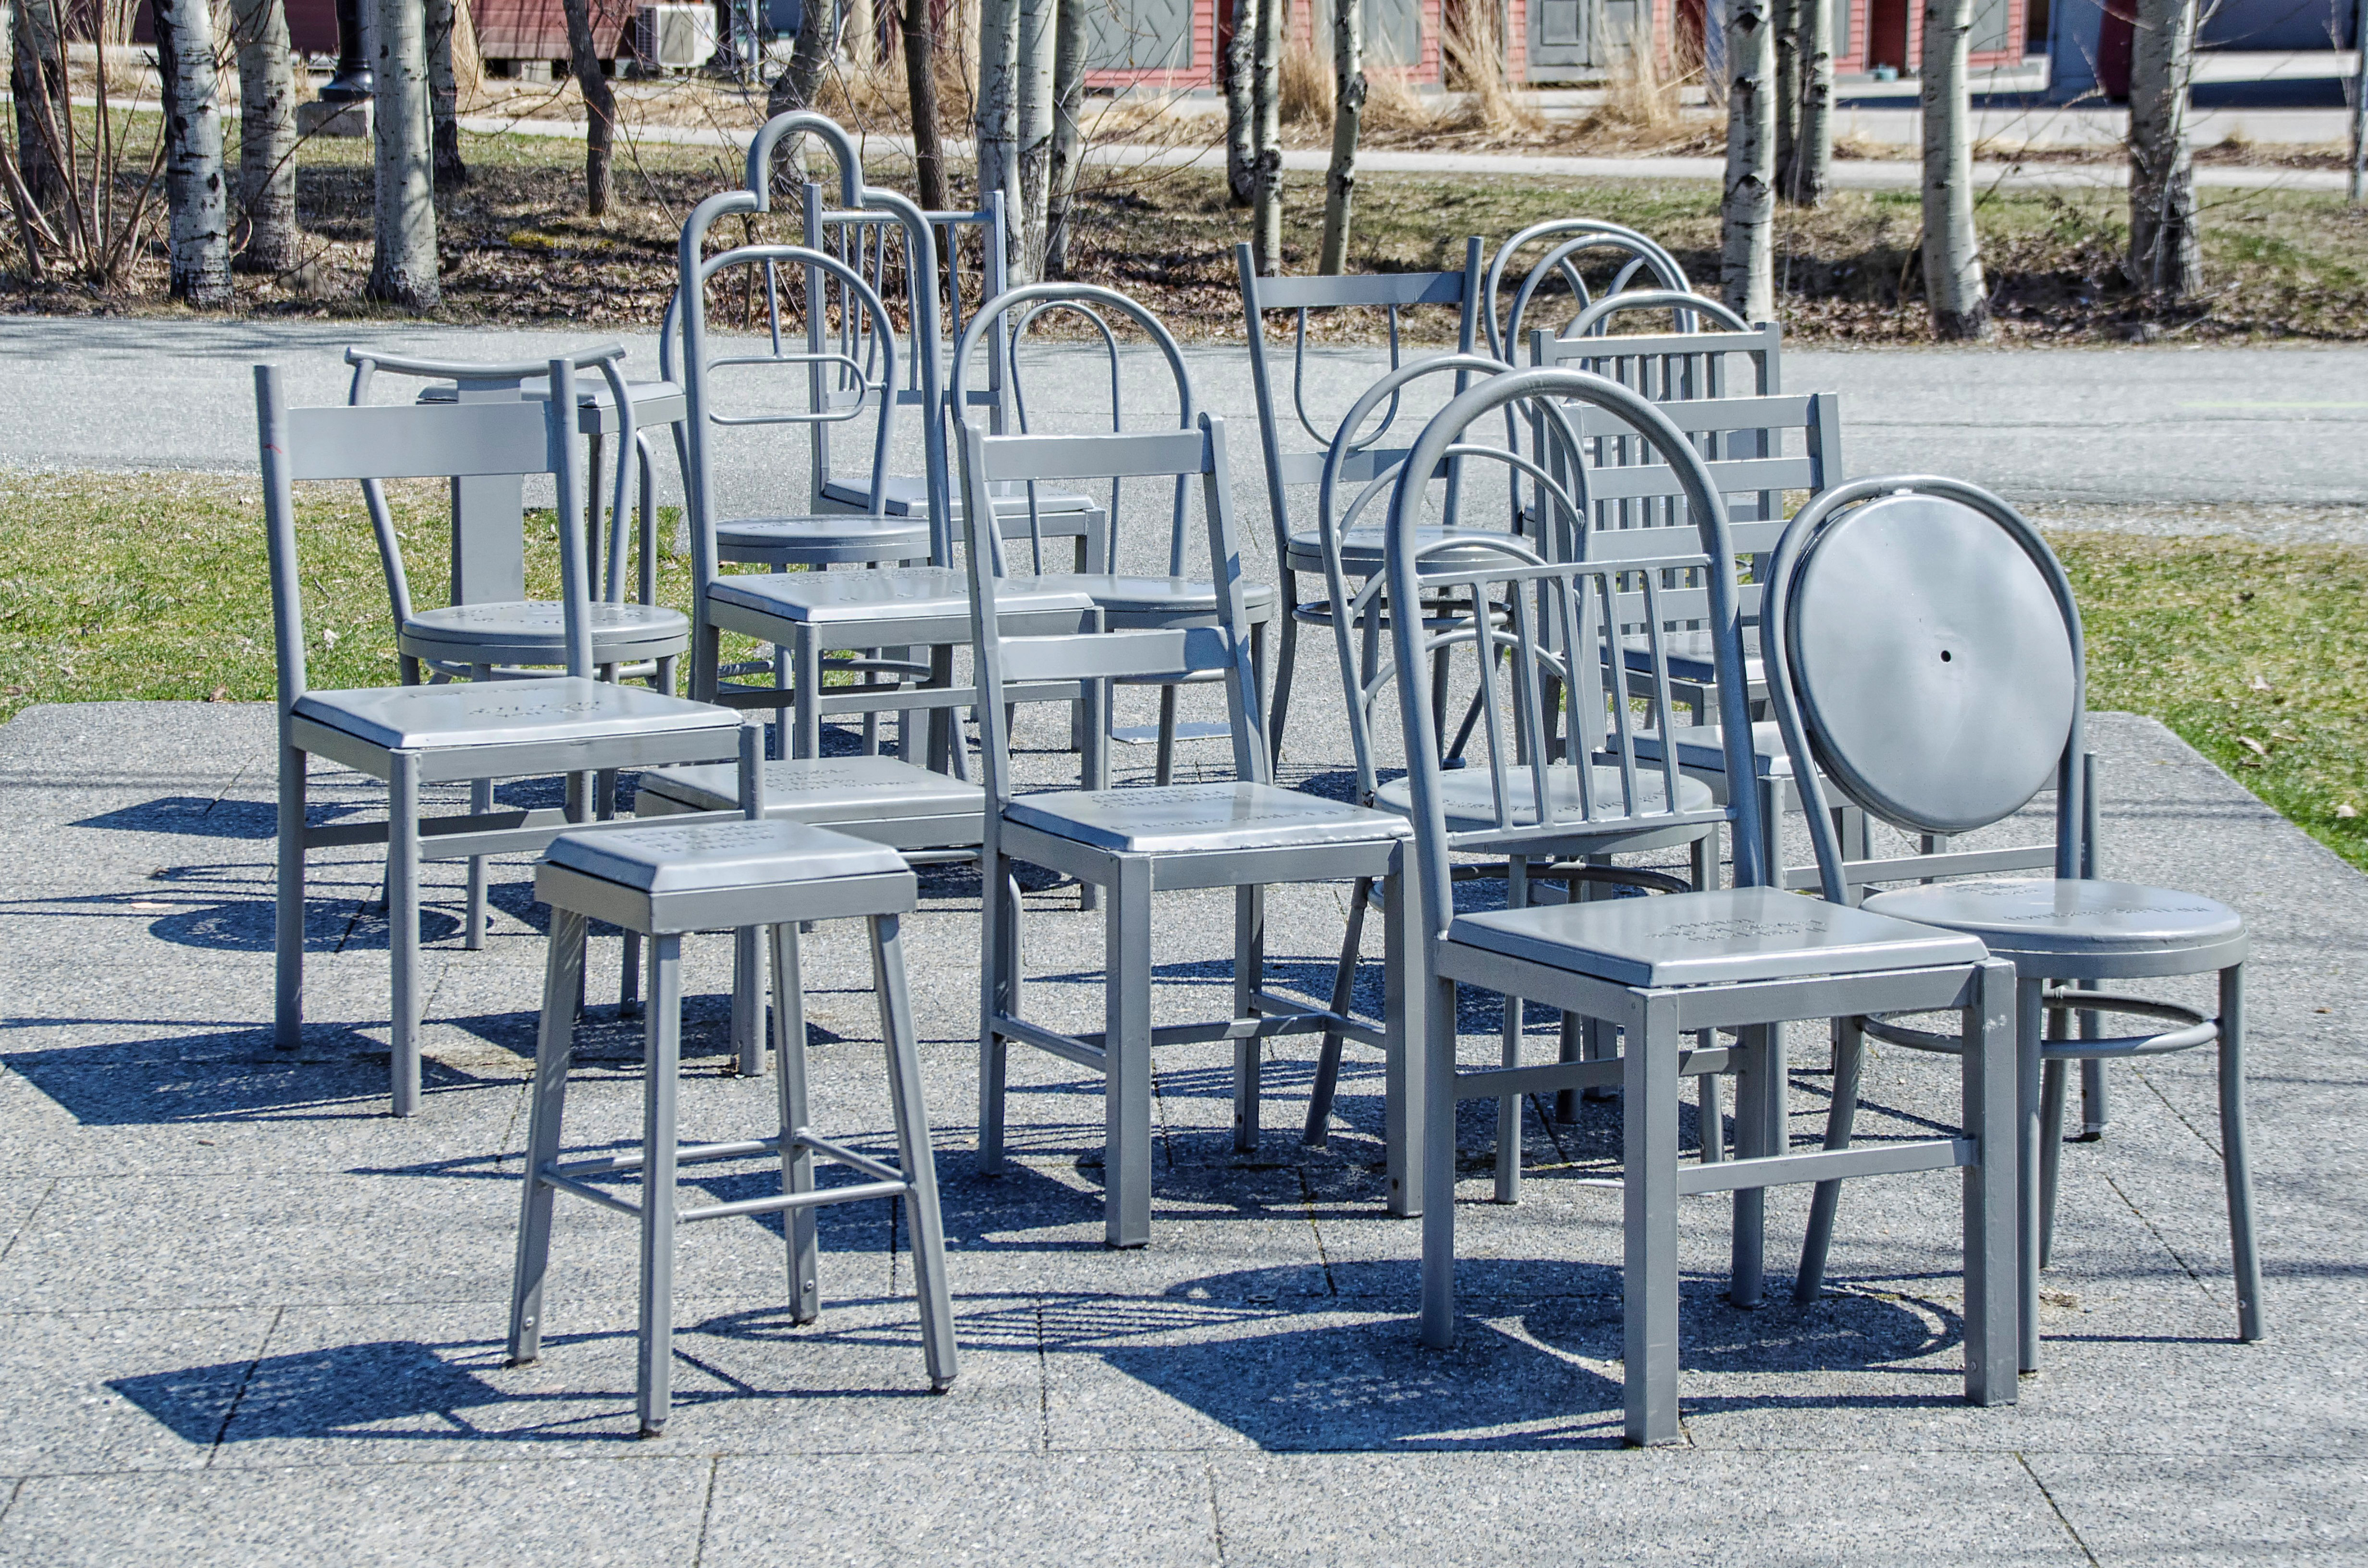
table, chair, city, furniture, design, canada, playground, quebec, sherbrooke, divers, various